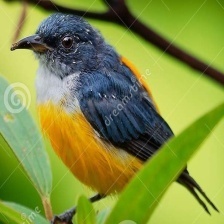
Species: YELLOW BELLIED FLOWERPECKER
Scientific name: DICAEUM MELANOXANTHUM